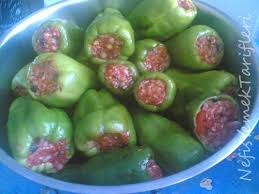
Yemek: biber_dolmasi